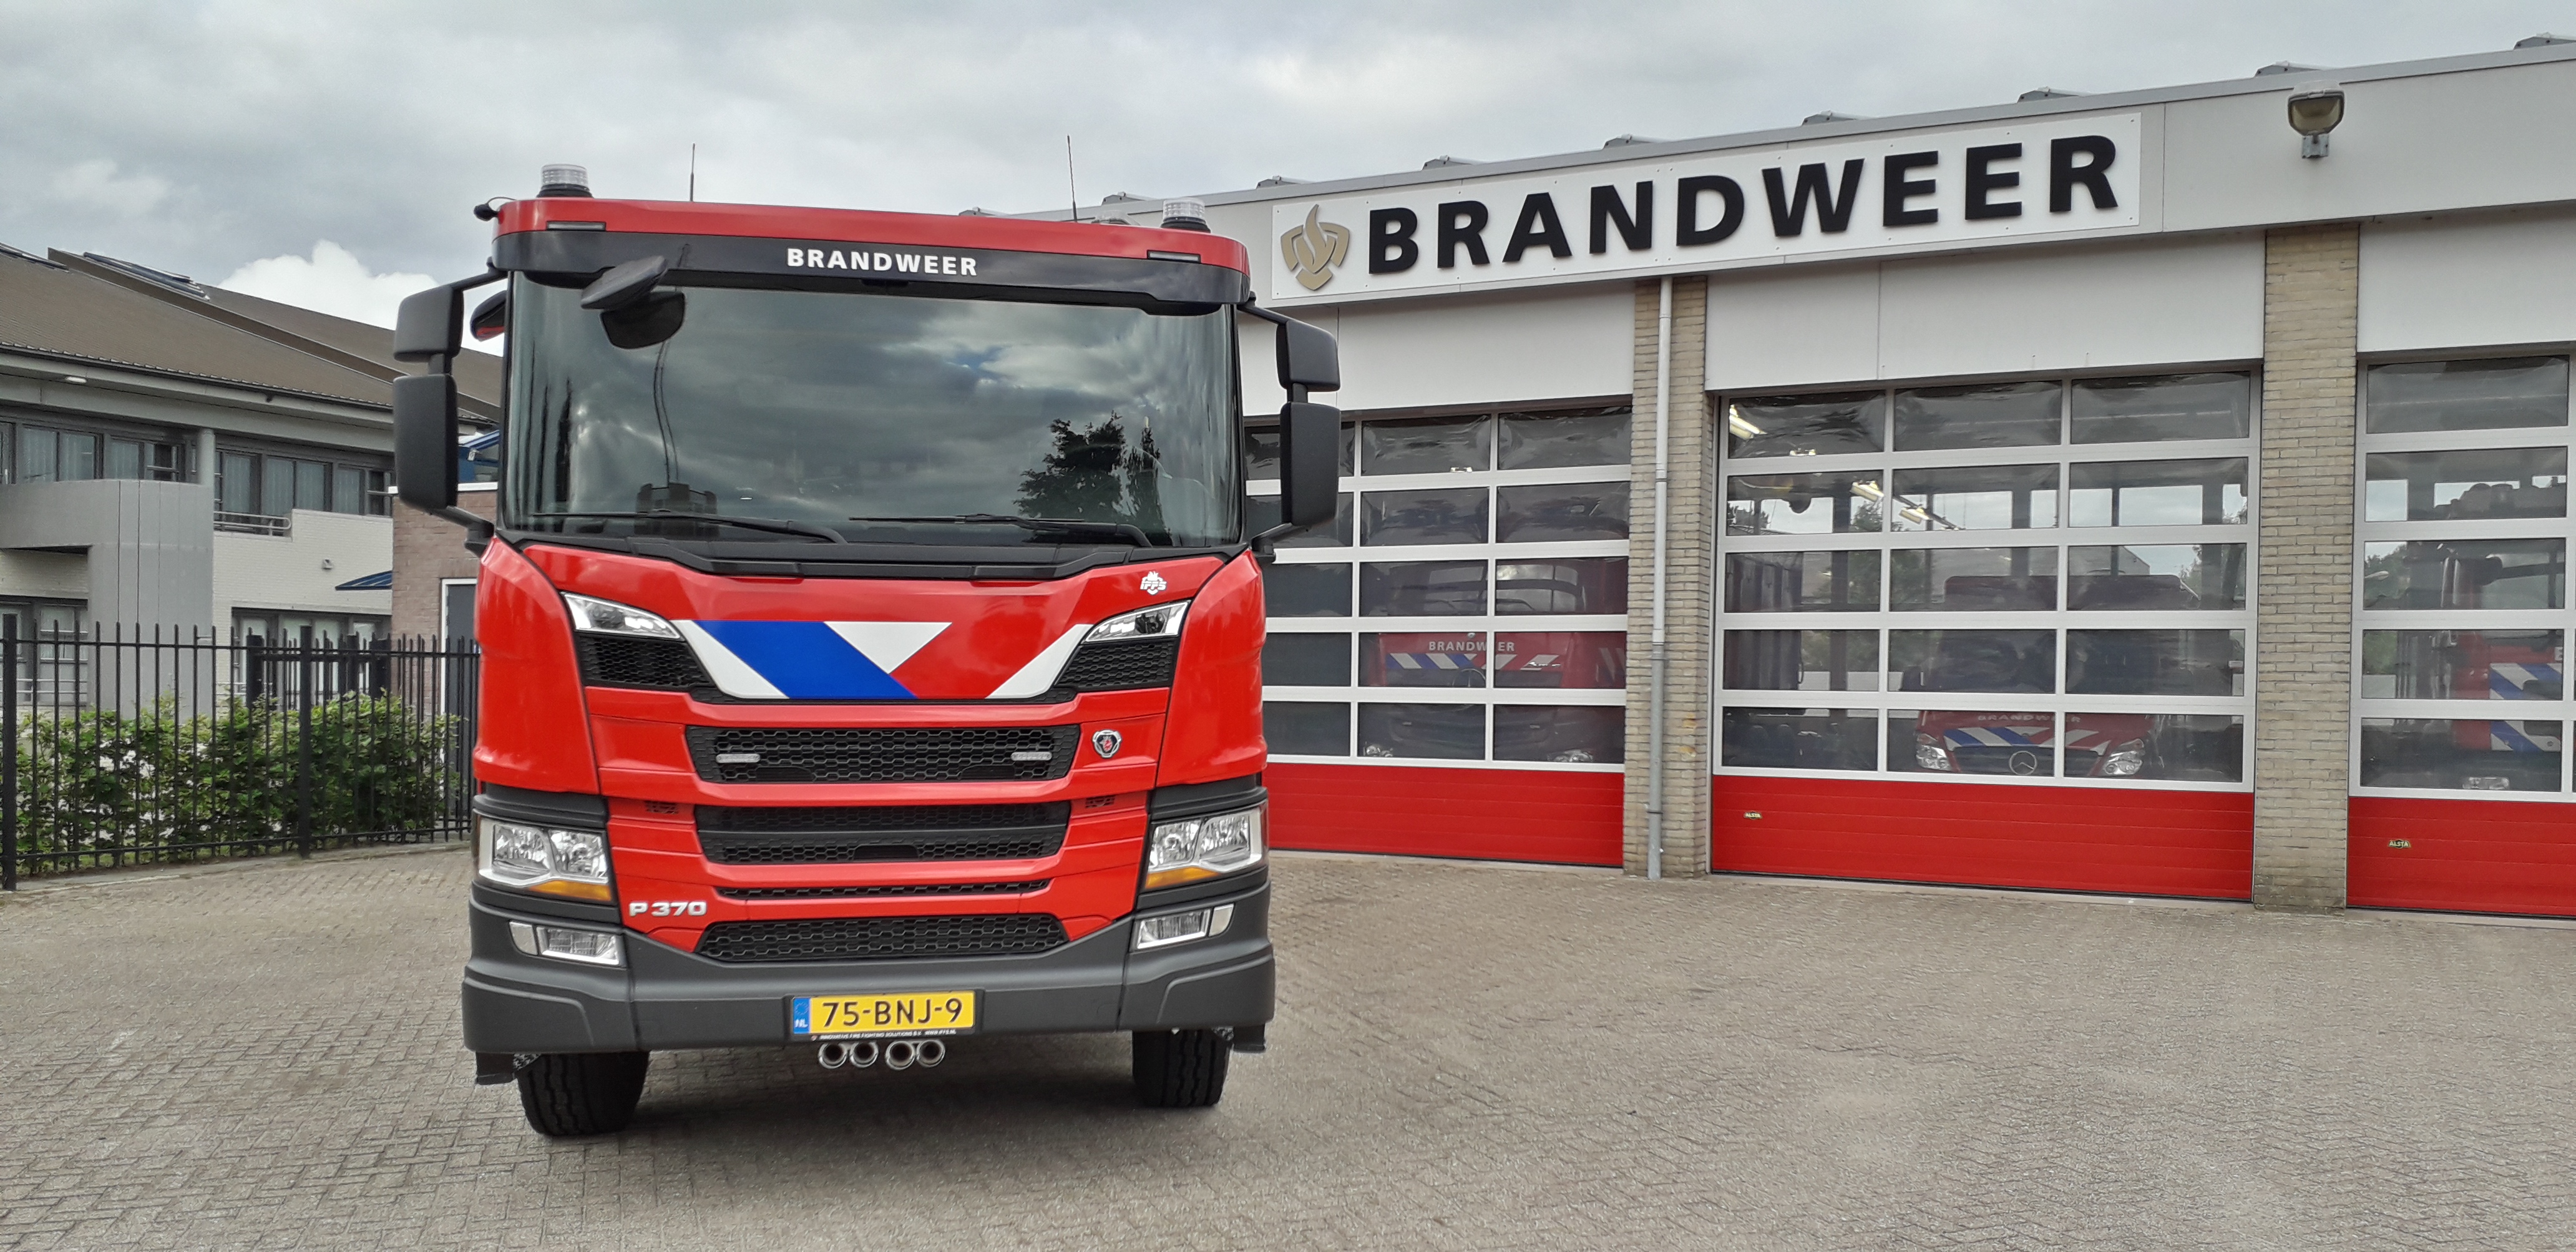
firetruck, firefighters, land vehicle, vehicle, transport, mode of transport, car, commercial vehicle, truck, automotive exterior, bumper, automotive wheel system, asphalt, auto part, freight transport, wheel, truck driver